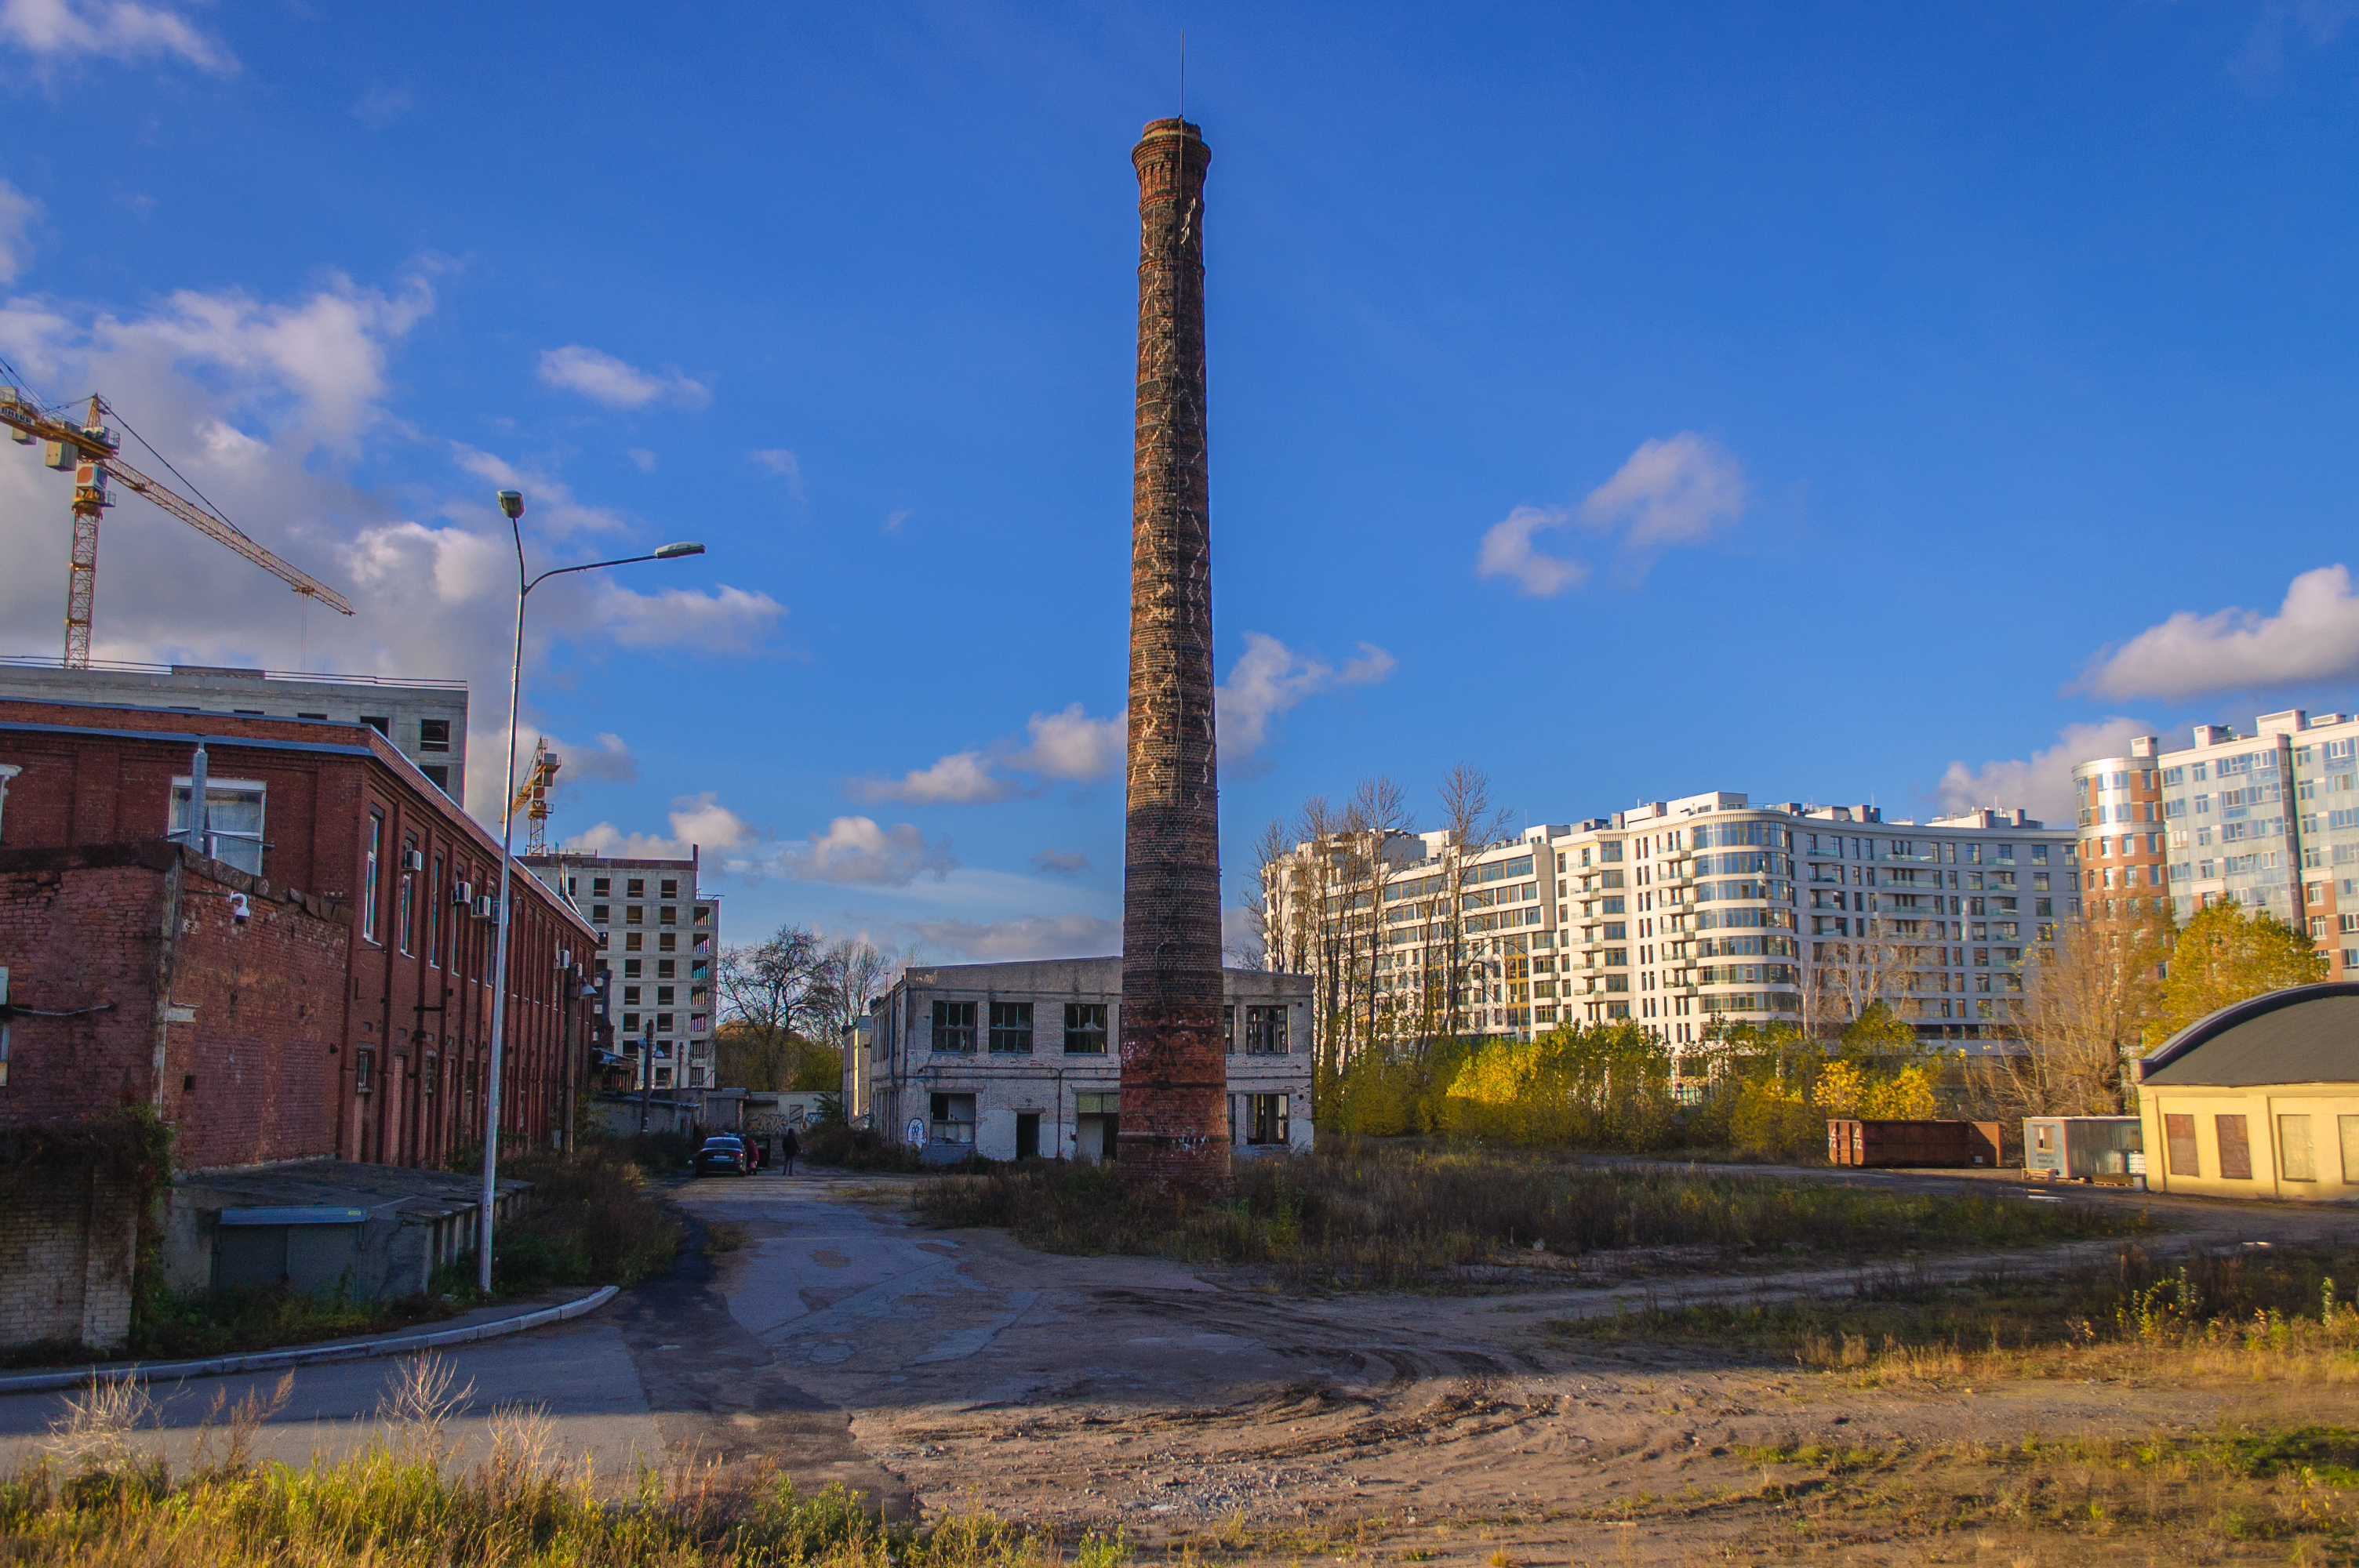
images, cloud, sky, building, daytime, plant, window, tower, tower block, urban design, condominium, city, residential area, tree, gas, cumulus, facade, house, industry, metropolitan area, crane, electricity, mixed use, urban area, landscape, factory, road, apartment, commercial building, asphalt, construction, grass, public utility, downtown, cityscape, suburb, reflection, chimney, overhead power line, street, roof, metal, winter, construction equipment, street light, headquarters, brick, evening, soil, skyline, panorama, horizon, corporate headquarters, project